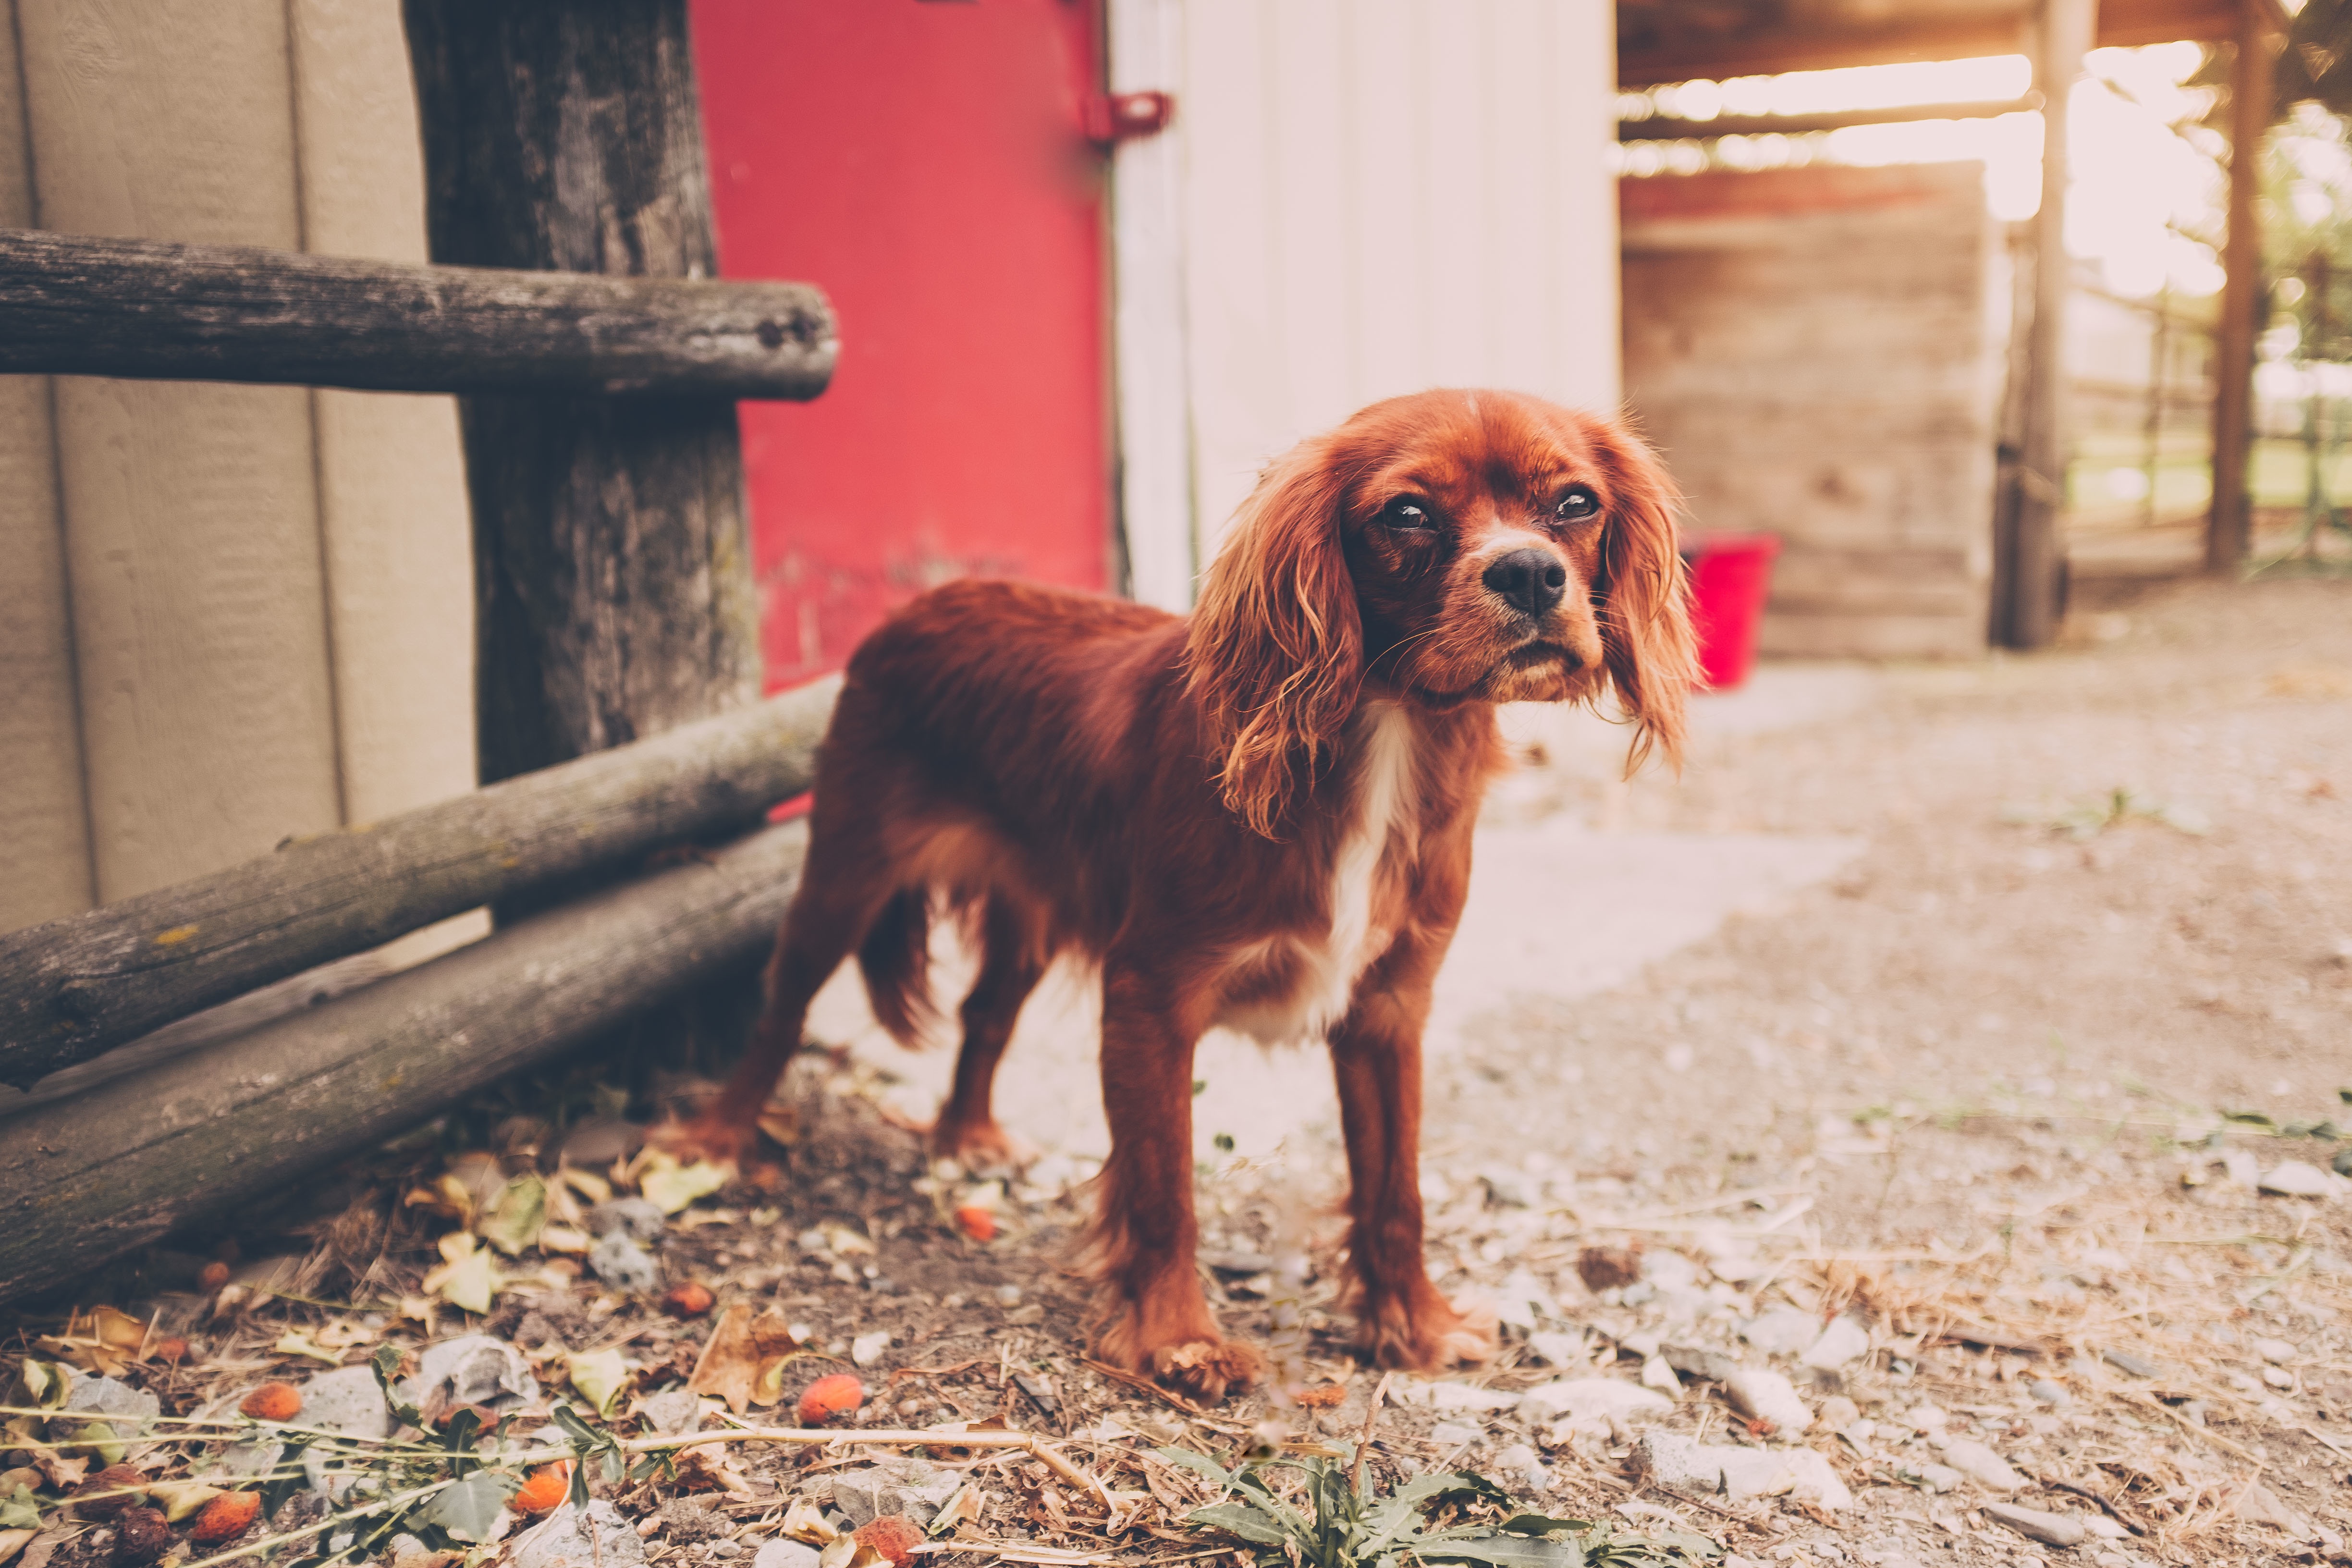
puppy, dog, animal, mammal, spaniel, vertebrate, pup, cavalier king charles spaniel, setter, street dog, dog like mammal